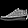
Label: Sneaker